Grace Hutchins

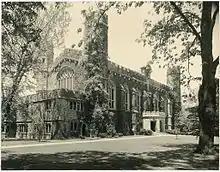
Great Hall of Old Library, Bryn Mawr College.

Hutchins was privately educated, and accompanied her parents on a world tour from 1898 to 1899. She then attended the women's college at Bryn Mawr, which was relatively new at the time. During her college life, she "excelled" in basketball, field hockey, and tennis. Outside of sports, she was also involved in advocating for women's suffrage. She graduated in 1907, and remained in touch with her classmates later in life.